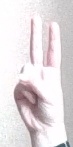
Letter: taa